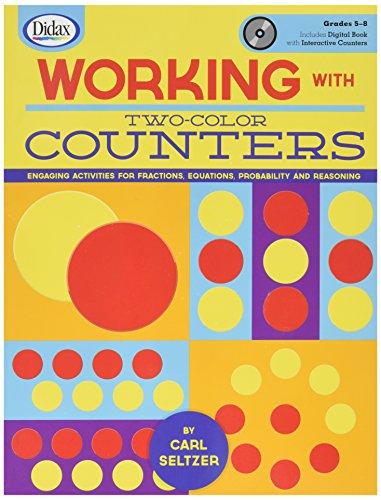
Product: Didax Educational Resources Working with Two-Color Counters, Gr. 3-8
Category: Toys & Games | Learning & Education | Counting & Math Toys
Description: Students use the Counters to Explore fractions, Positive, and negative numbers, equations, data analysis and probability concepts, and mathematical problems Involving patterns and deductive reasoning.
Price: $10.58
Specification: ProductDimensions:11x8.5x0.2inches|ShippingWeight:8.8ounces(Viewshippingratesandpolicies)|Itemmodelnumber:211336|ASIN:B00UXSB5OE